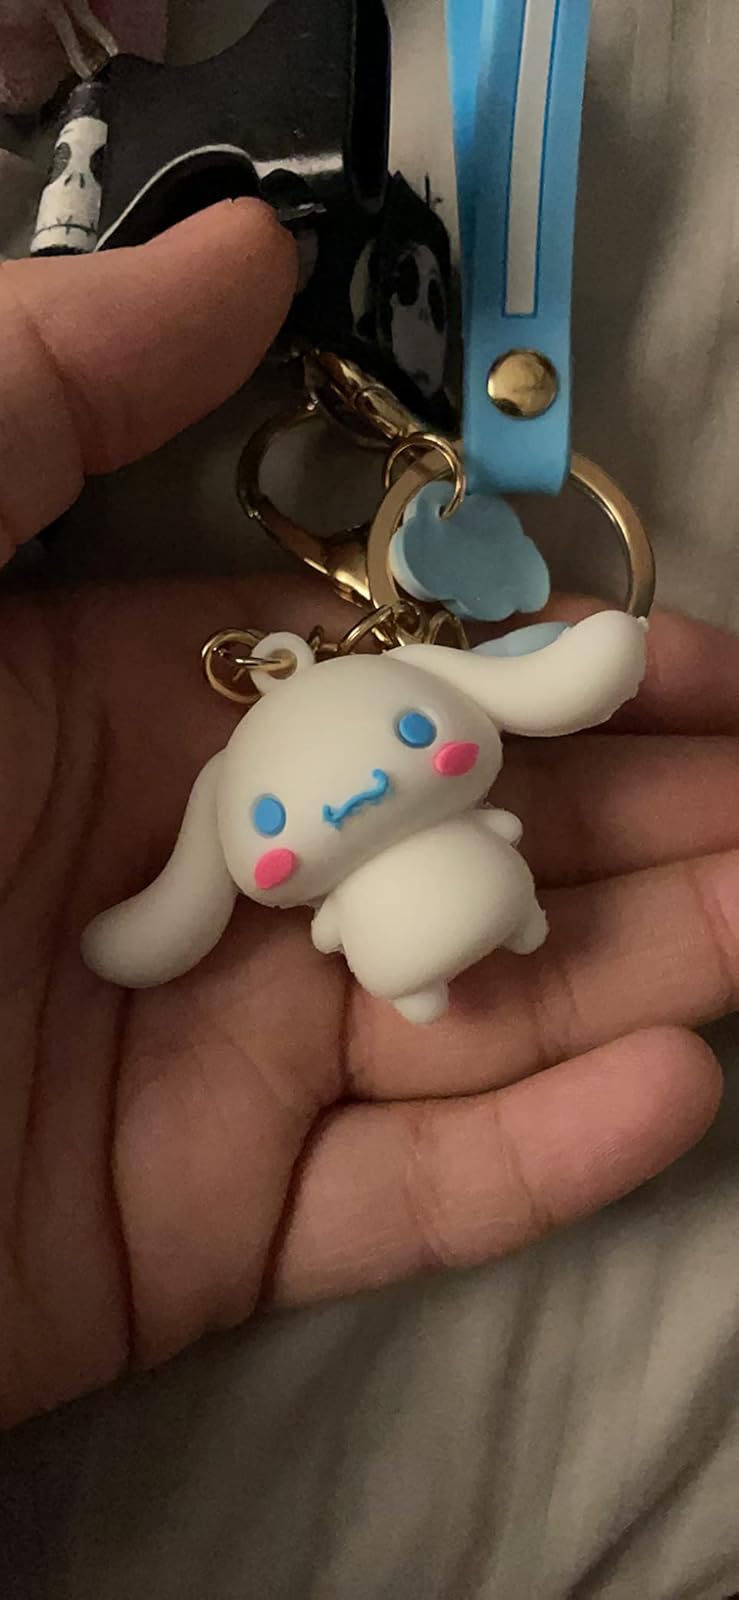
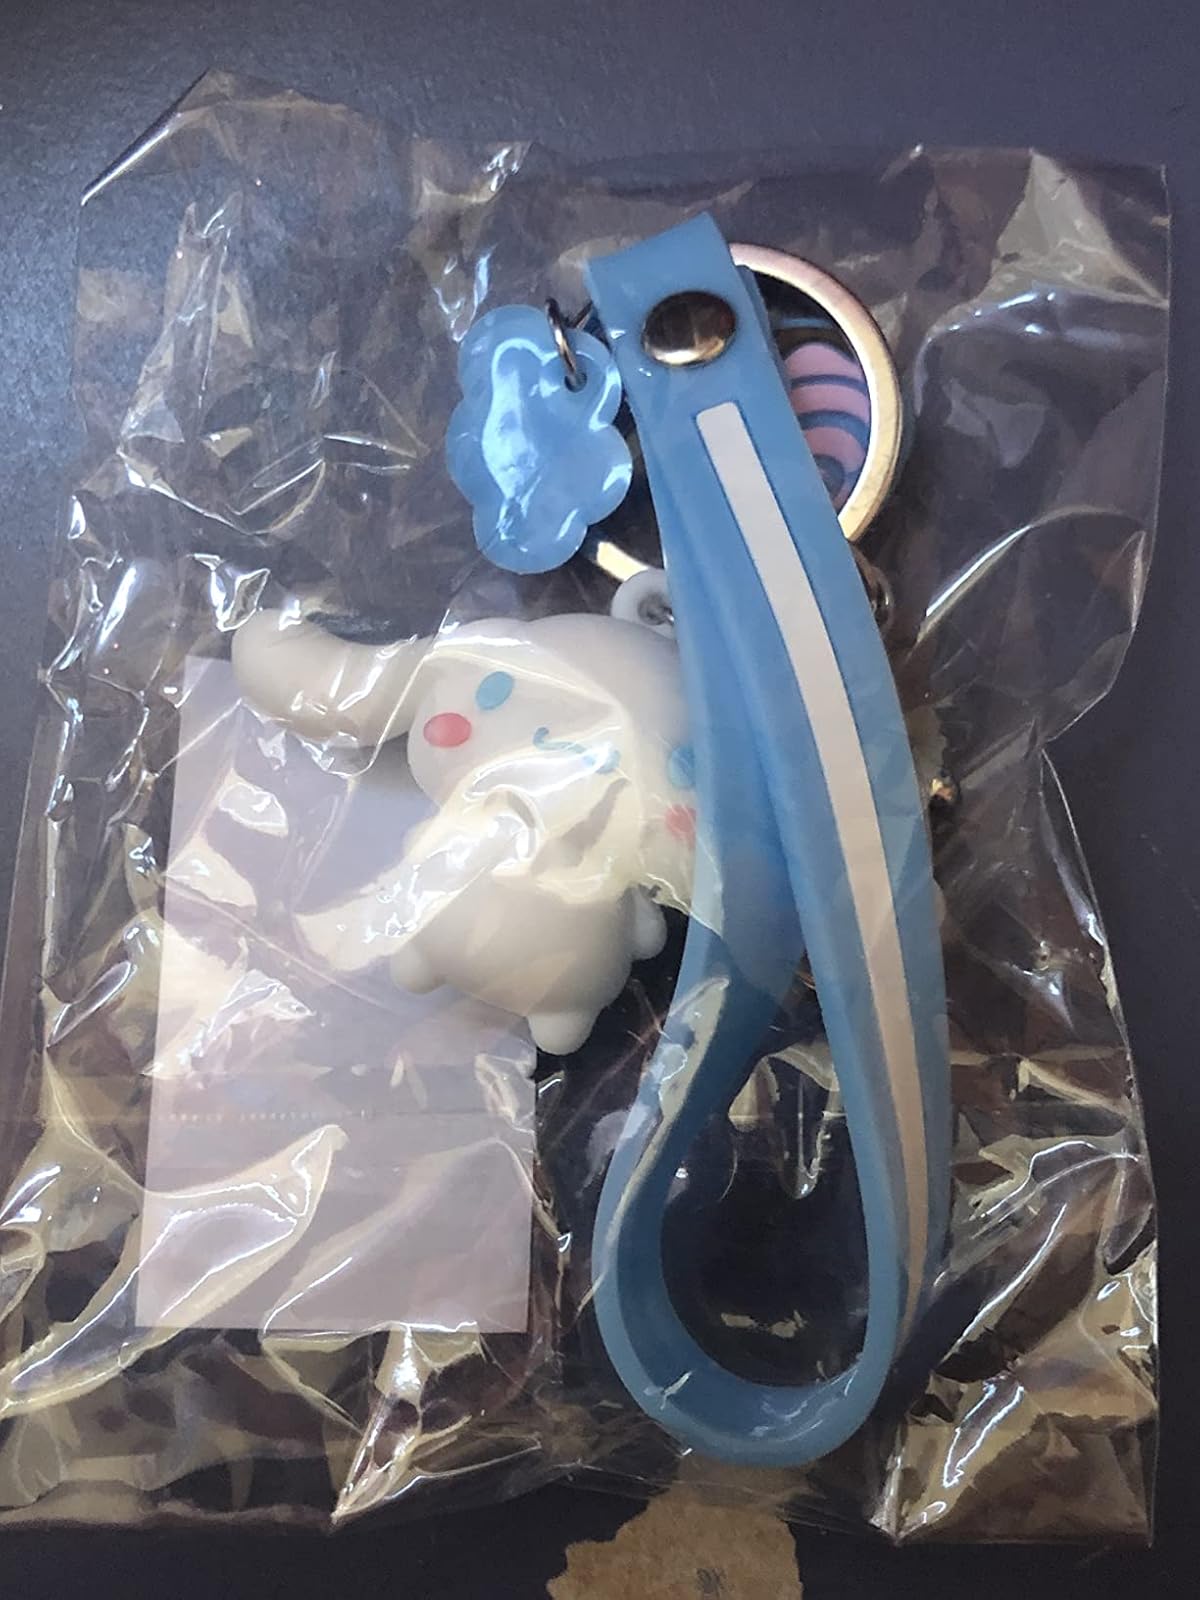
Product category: accessories_keychain
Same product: yes